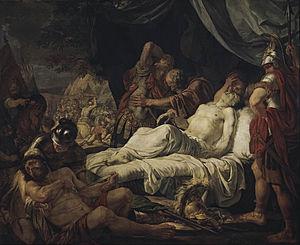
Pélopidas est un stratège thébain né vers 420 av. J.-C. dans une famille de la noblesse et décédé en 364 av. J.-C. Il devient pourtant le chef du parti populaire et son nom est associé à celui d'Épaminondas qui fut son ami fidèle jusqu'à sa mort.